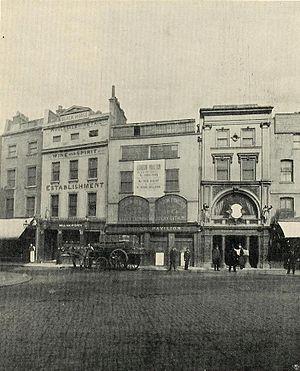
Piccadilly Circus est un carrefour routier et une place piétonne du quartier de Westminster à Londres, au Royaume-Uni.